Battle of Paris (1814)

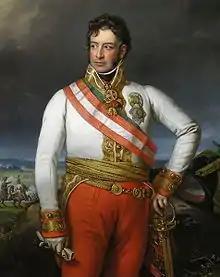
Prince Schwarzenberg

The Allies captured an uncoded message from Napoleon to his empress. It read, "I have decided to move on to the Marne in order to push the enemy's armies farther from Paris and to draw myself nearer my fortresses." An intercepted message from Chief of Police Jean René Savary to Napoleon stated that Paris' magazines were empty and its population was demanding peace. Tsar Alexander read the captured dispatches and realized that the proper objective was Paris. He asked the opinions of Generals Michael Andreas Barclay de Tolly, Hans Karl von Diebitsch, and Karl Wilhelm von Toll. Barclay de Tolly wanted to follow Napoleon. Diebitsch wanted to send 40,000 or 50,000 men to Paris and follow Napoleon with the remainder. Toll argued for advancing on Paris with most of the armies while sending 10,000 cavalry under Wintzingerode after Napoleon as a diversion. Since Toll's opinion matched what Alexander believed, the King of Prussia and Schwarzenberg were convinced to accept this strategy. Orders were also sent to Blücher to cooperate in the march on Paris.